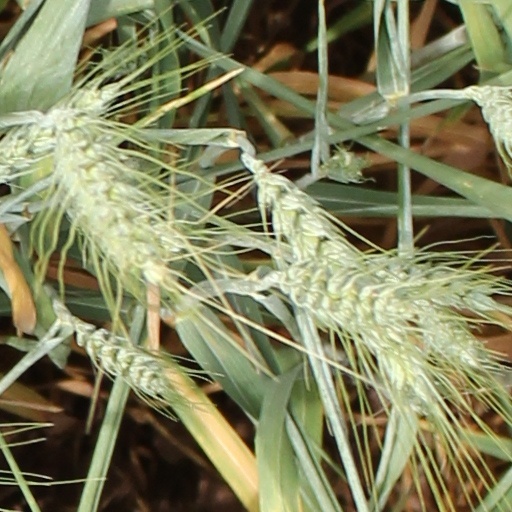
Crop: wheat